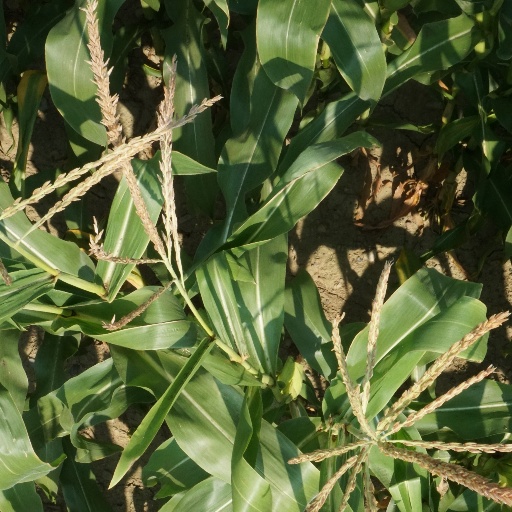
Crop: maize; corn